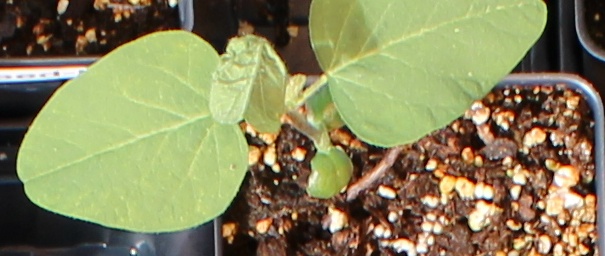
Label: Soybean